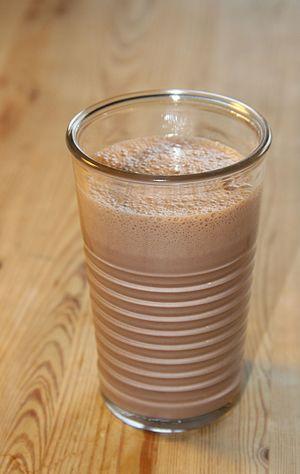
Chocomel